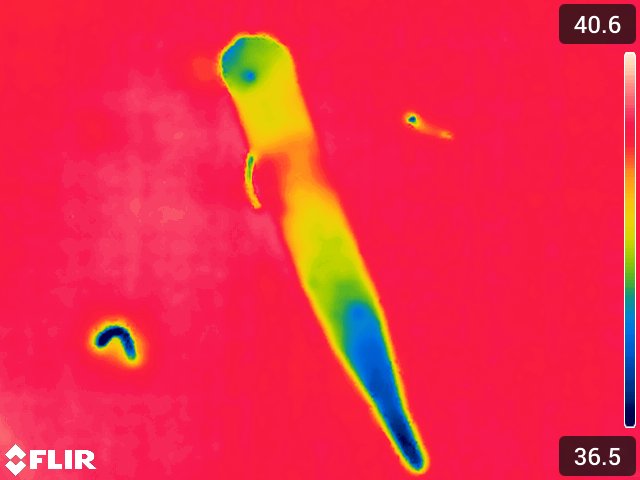
Maturity: over_matured